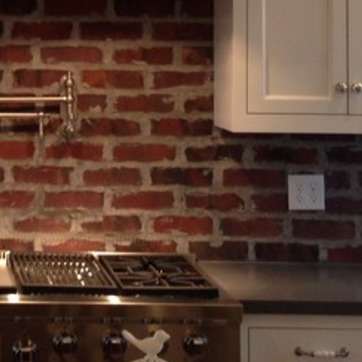
Material: brick